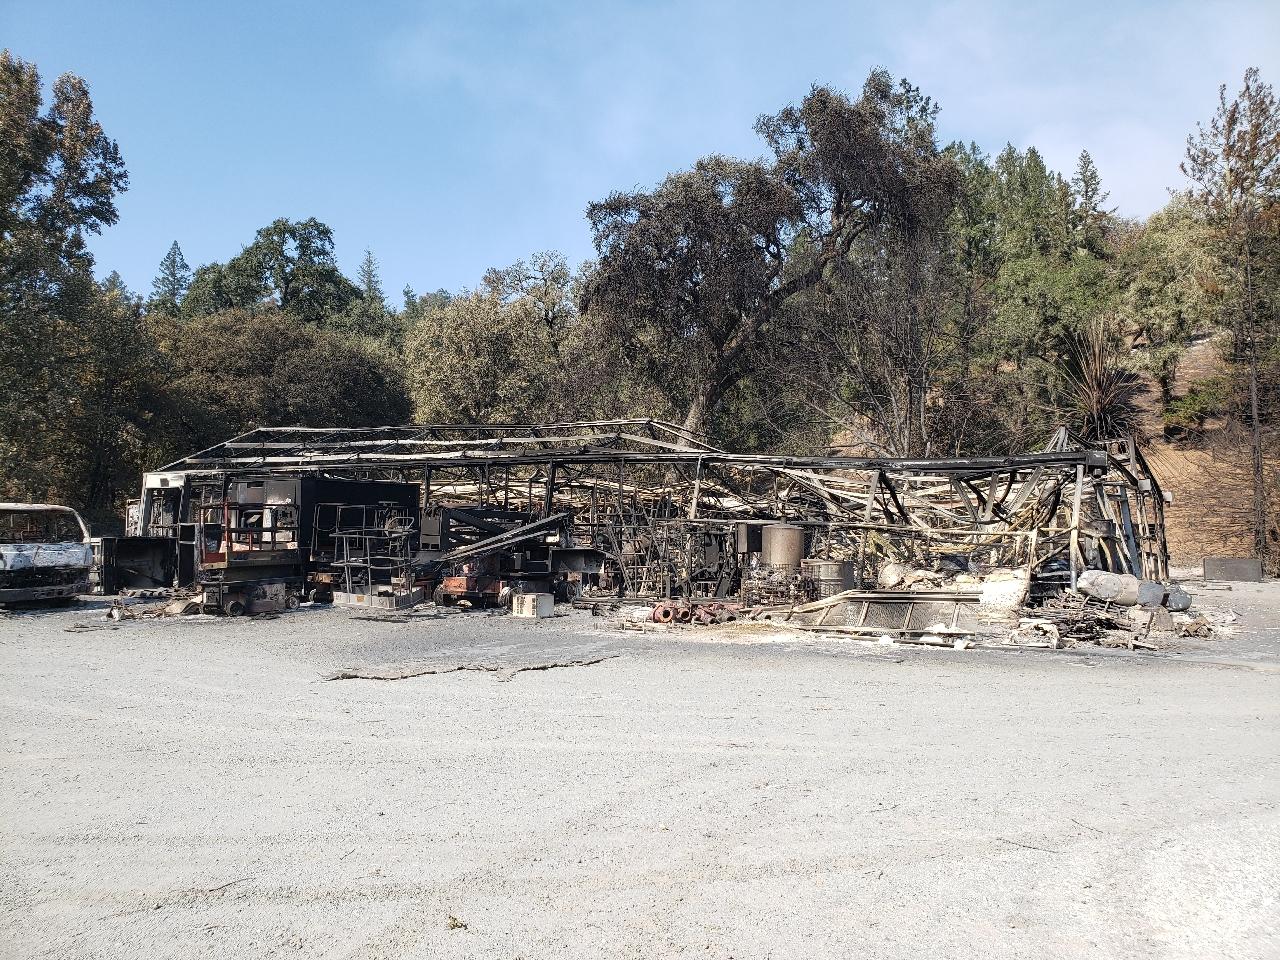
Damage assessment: destroyed